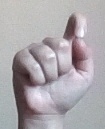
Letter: fa